Tomahawk missile

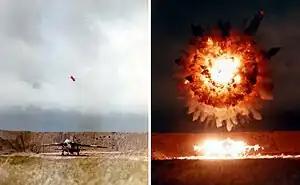
UGM-109 Tomahawk missile detonates above a test target, 1986.

A major improvement to the Tomahawk is network-centric warfare-capabilities, using data from multiple sensors (aircraft, UAVs, satellites, foot soldiers, tanks, ships) to find its target. It will also be able to send data from its sensors to these platforms.